Samuel Gridley Howe

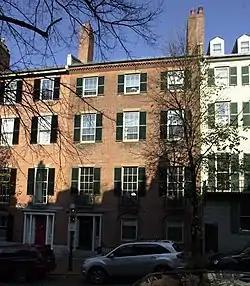
Between 1863 and 1866, Samuel Gridley and Julia Ward Howe lived at 13 Chestnut Street in the Beacon Hill neighborhood of Boston

On April 23, 1843, at the age of 41, Howe married the younger Julia Ward, a daughter of wealthy New York banker Samuel Ward III and Julia Rush (Cutler) Ward. She was an ardent supporter of abolitionism and was later active in the cause of woman's suffrage. Ward composed the "Battle Hymn of the Republic" during the American Civil War.